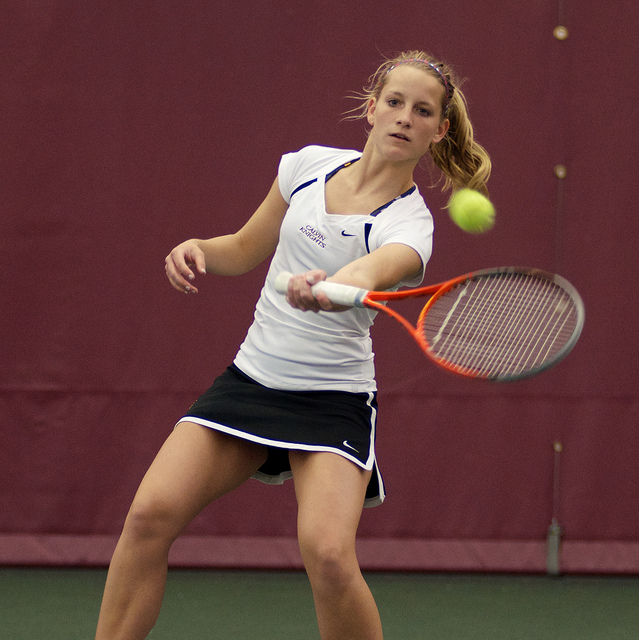
vận động viên tennis nữ vung vợt đỡ bóng